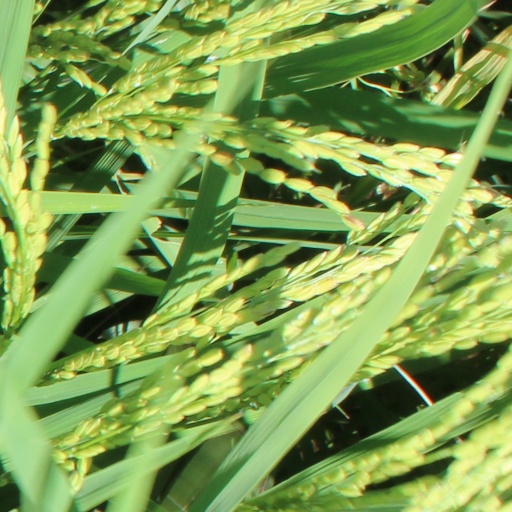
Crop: rice